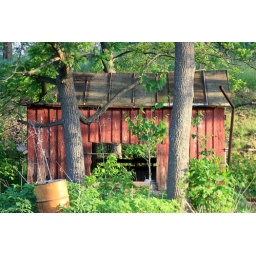
A small barn or chicken coop. At the intersection of Northgate and &amp;quot;C&amp;quot; Street in Rogers, AR.